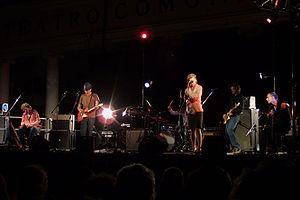
Giant Sand, anciennement The Giant Sandworms, est un groupe de rock américain, originaire de Tucson, en Arizona. Los Angeles a longtemps été le repaire du groupe.